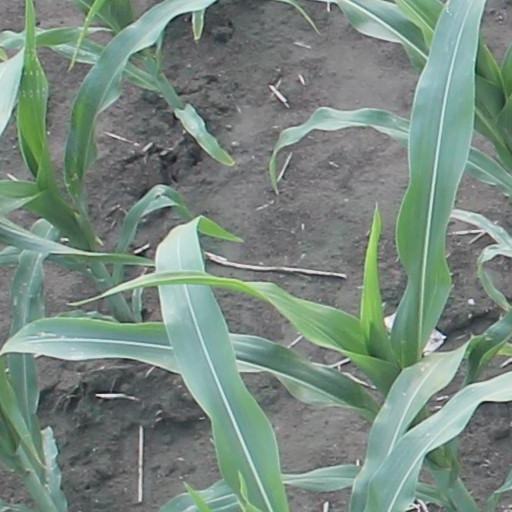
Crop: maize; corn